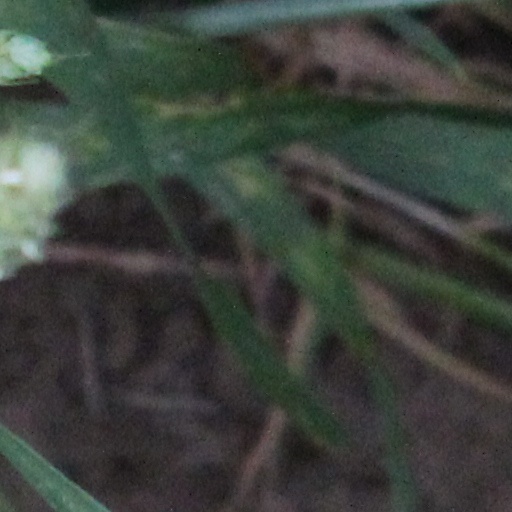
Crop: wheat